Cruck

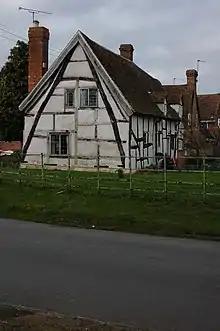
A half timbered house in Worcestershire framed with a full cruck

Crucks were chiefly used in the medieval period for structures such as houses and large tithe barns, which were entirely timber-framed. They were also often used for the roofs of stone-walled buildings such as churches. However, these bent timbers were comparatively rare, as they were also in high demand for the shipbuilding industry.